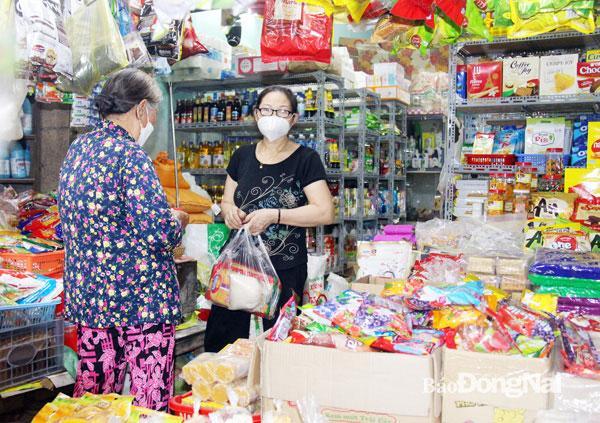
có một bà lão và một người phụ nữ ở trong tiệm tạp hoá